Morocco at the 2018 Winter Olympics

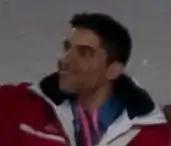
Samir Azzimani represented Morocco in cross-country skiing

As per the standards laid down by the International Ski Federation, athletes with a maximum of 300 points in the stipulated period were allowed to compete in the distance event. Morocco qualified a single athlete for the competition. Azzimani had previously competed for the country at the 2010 Winter Olympics in alpine skiing, and switched disciplines for these games.